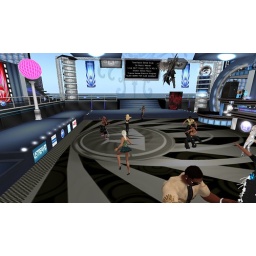
I'm in a green dress here